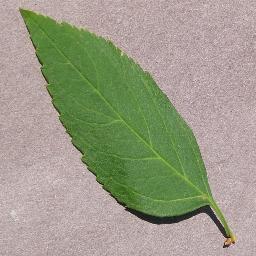
Label: Cherry___healthy